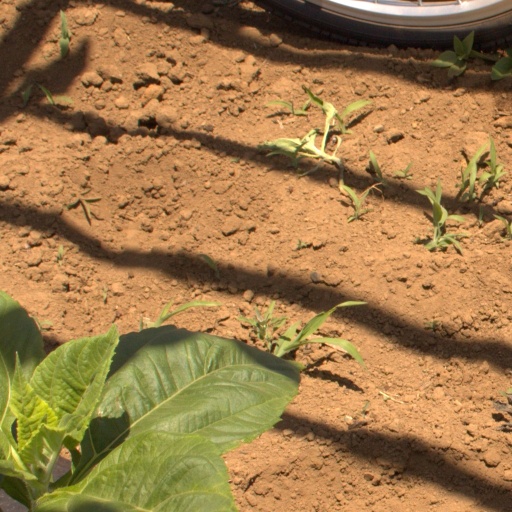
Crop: Jerusalem artichoke